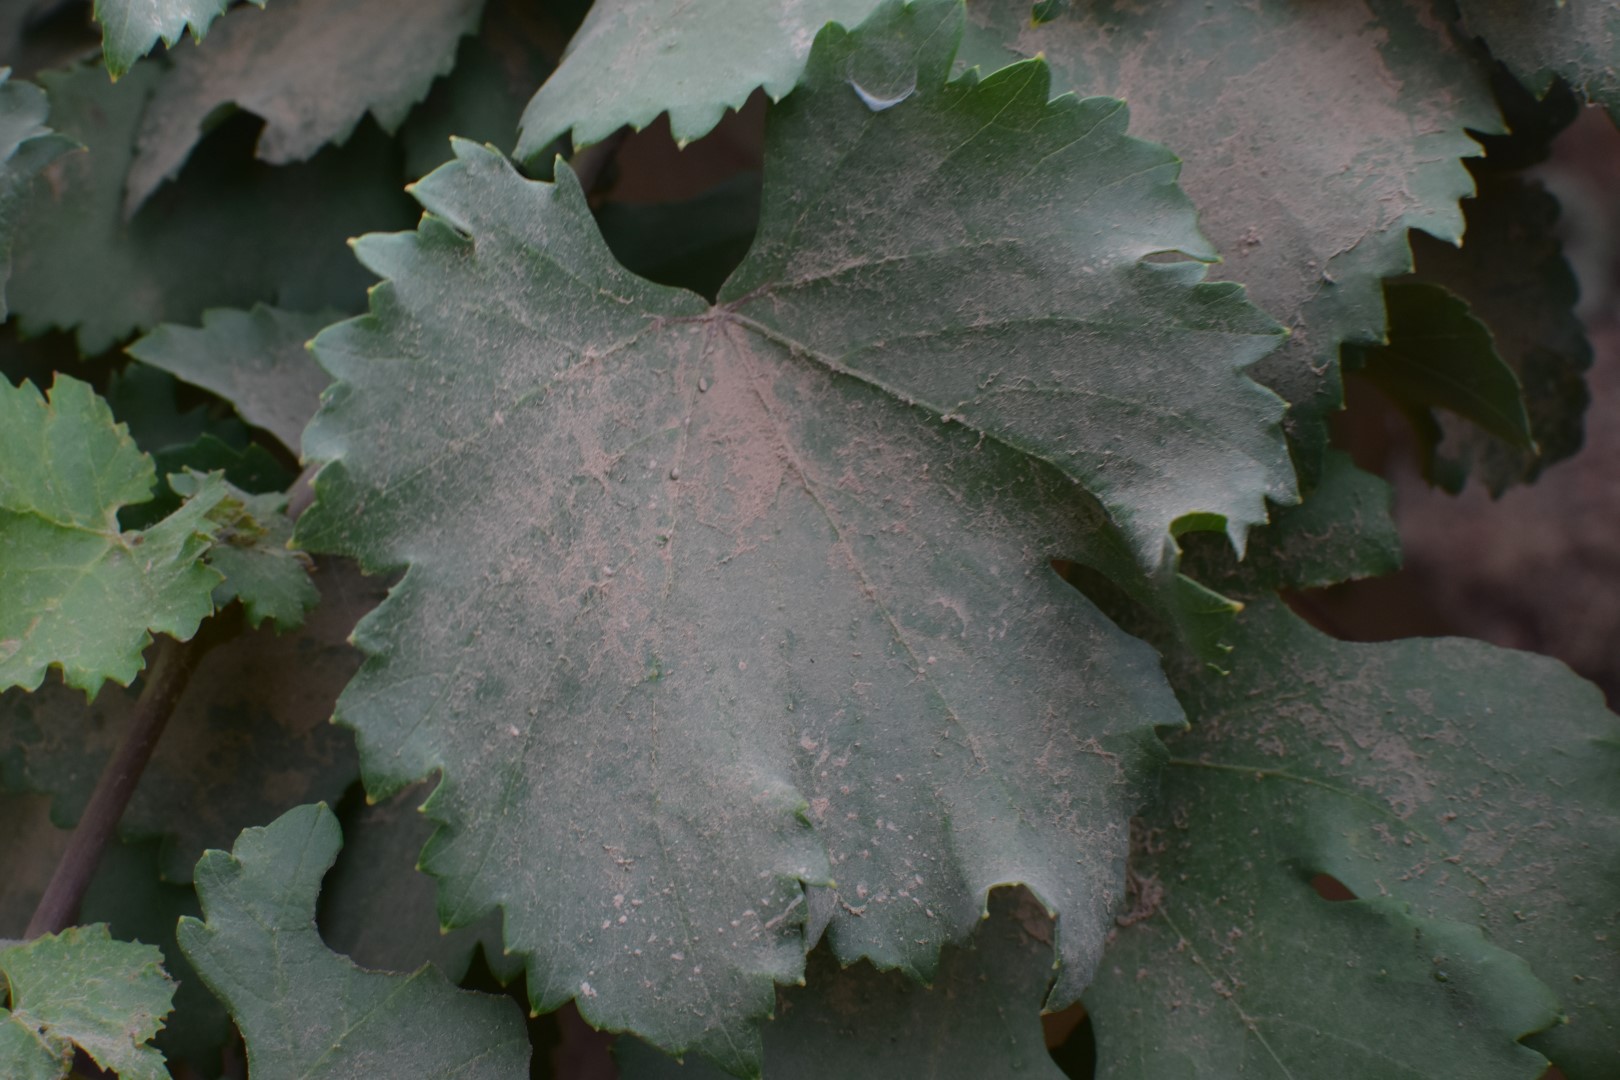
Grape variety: Kamali